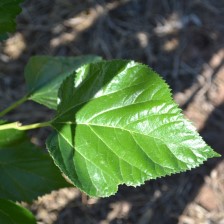
Variety: ChiangMaiBuriram60